Adam Koc

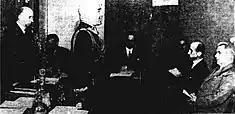
A photograph from ZLP session in May 1937. Koc is standing on the left, while his mentor, Edward Śmigły-Rydz, in the center

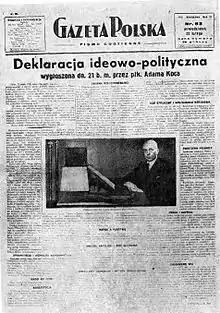
A title page of "Gazeta Polska" newspaper, featuring Koc in front of a microphone and the text of his declaration

With the death of Piłsudski, most right-wing politicians gathered around Edward Śmigły-Rydz. Walery Sławek lost support. On 30 October 1935, Walery Sławek dissolved the Nonpartisan Bloc for Cooperation with the Government. Śmigły-Rydz and his partners started working upon its replacement. Śmigły-Rydz was trying to assure control over a Legionist organization – The Association of Polish Legionists (ZLP). On 24 May 1936, Koc took Sławek's position. The same day, Śmigły-Rydz made a speech highlighting the need to protect Poland and to develop its military forces.